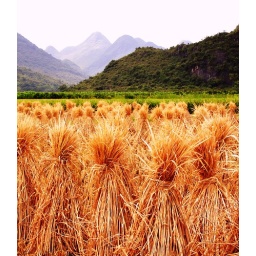
Grain field in the foreground of the mountains near Yangshou